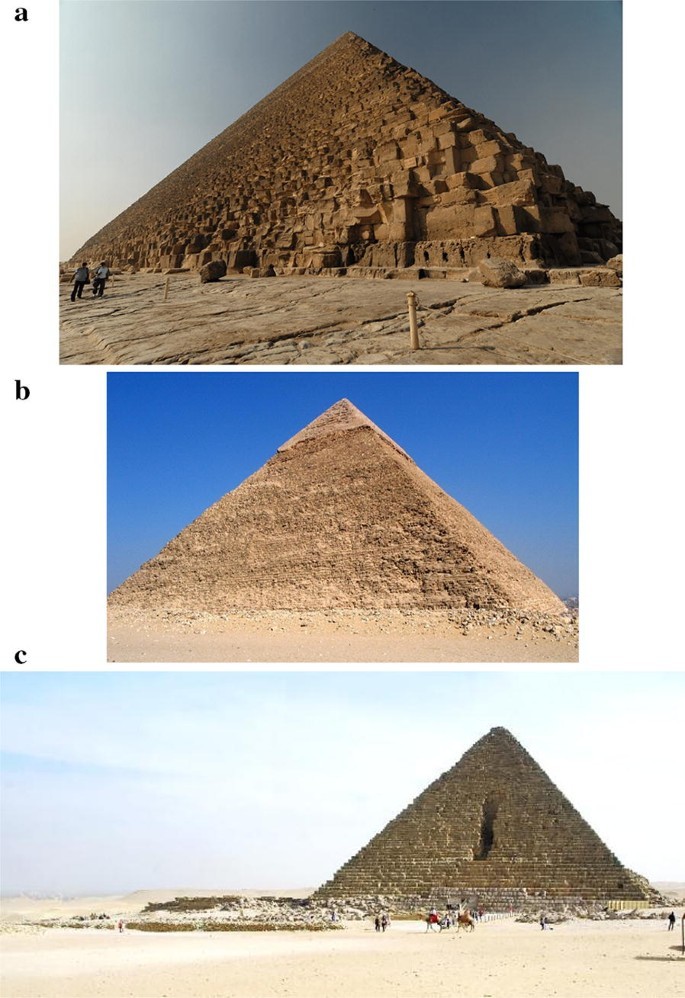
Landmark: Pyramids of Giza